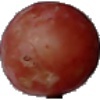
Label: Grape Pink 1